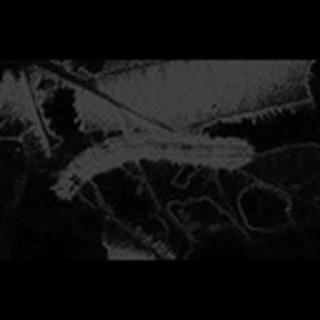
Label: cotton_army_worm